McLaren M2B

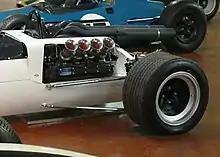
The Ford 406 V8 engine with reduced size compared to the Indy 500 winner proved to be unsuitable for Formula One

For 1966 the Formula One engine capacity limit was doubled to 3.0 litres from the 1.5 litres of the previous five seasons. No team had a suitable engine, not even the F1 teams that built their own engines. McLaren considered and discounted British Racing Motors (BRM) that intended to double their V8 into a H16, Maserati V12, enlarged Coventry Climax and Oldsmobile engines before opting for modifying the Ford Indy V8 engine. This DOHC engine had won the 1965 Indianapolis 500, the premier single-seater oval track race in the United States, with Team Lotus and Jim Clark.